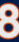
Number: 8